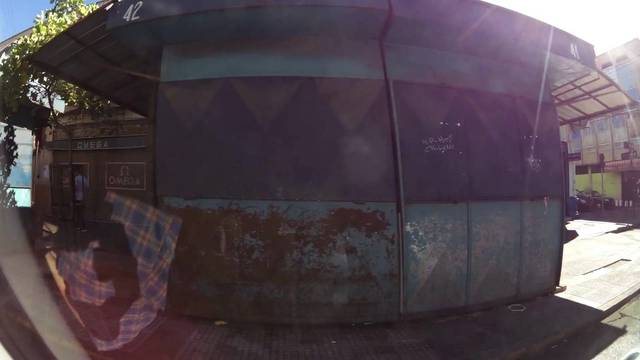
Region: Chile
Coordinates: -34.169, -70.749